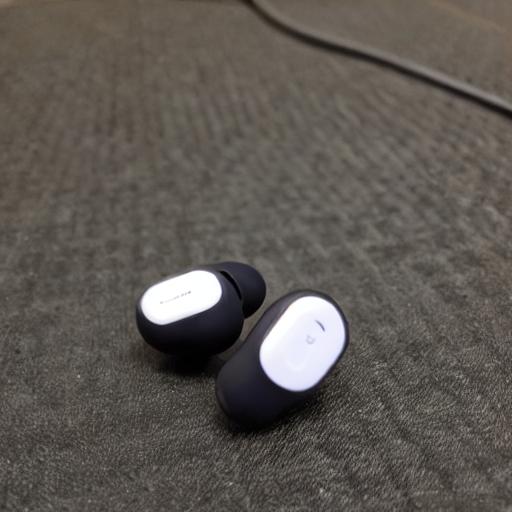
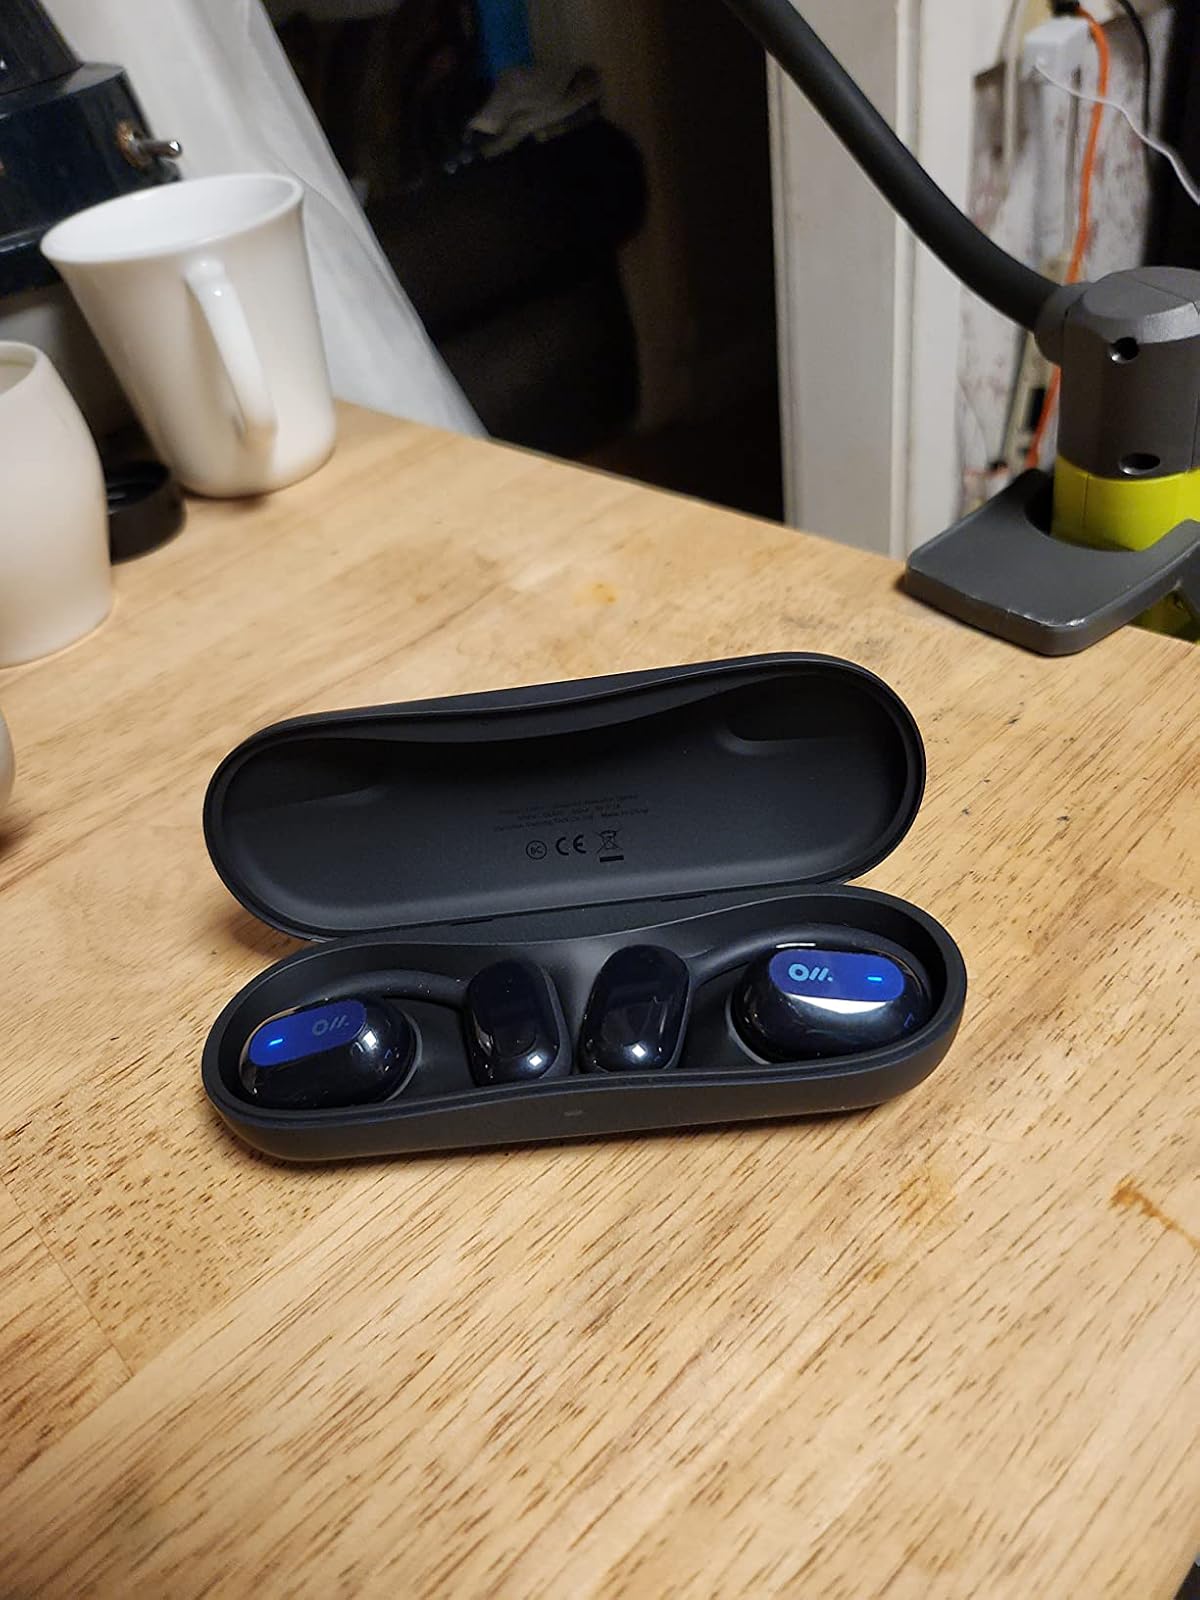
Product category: earbuds
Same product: no